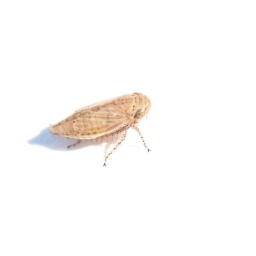
running across a big sheet of white paper in the sun on its tiny toes.